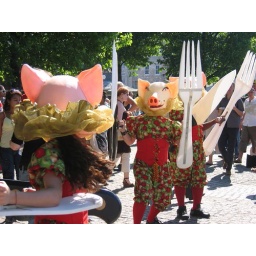
Terrifying pigs in apple suits